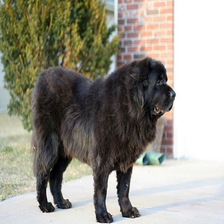
Species: dog
Breed: newfoundland